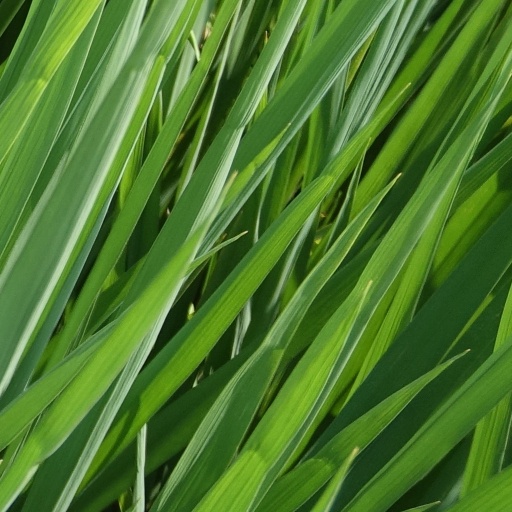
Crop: rice